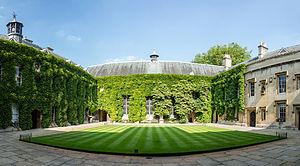
Lincoln College est l'un des Collèges de l'Université d'Oxford, situé sur Turl Street dans le centre d'Oxford. Lincoln a été fondé en 1427 par Richard Fleming, alors évêque de Lincoln. C'est le neuvième plus ancien collège de l'université d'Oxford encore existant.
Osbert Lancaster, né le 4 août 1908 à Londres et mort le 27 juillet 1986 dans la même ville, est un dessinateur humoristique, historien de l'architecture, scénographe et auteur anglais. Il est connu pour ses caricatures dans la presse britannique, et pour son travail de toute une vie visant à informer le grand public sur les bons bâtiments et le patrimoine architectural. Il est fait Commandeur de l'ordre de l'Empire britannique.